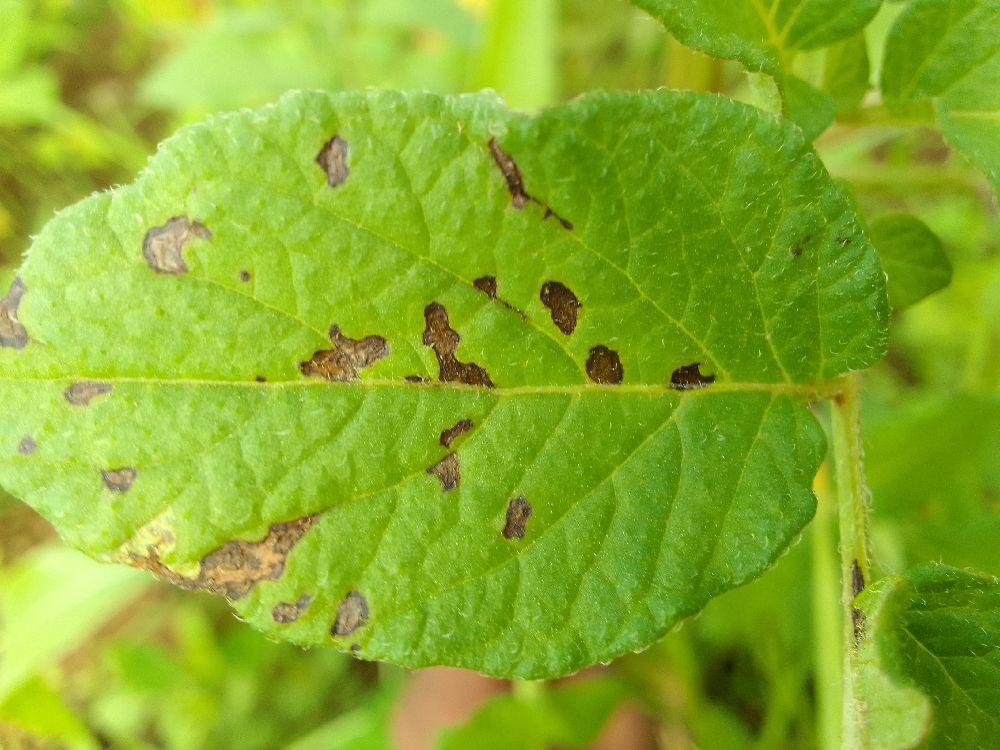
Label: Early blight